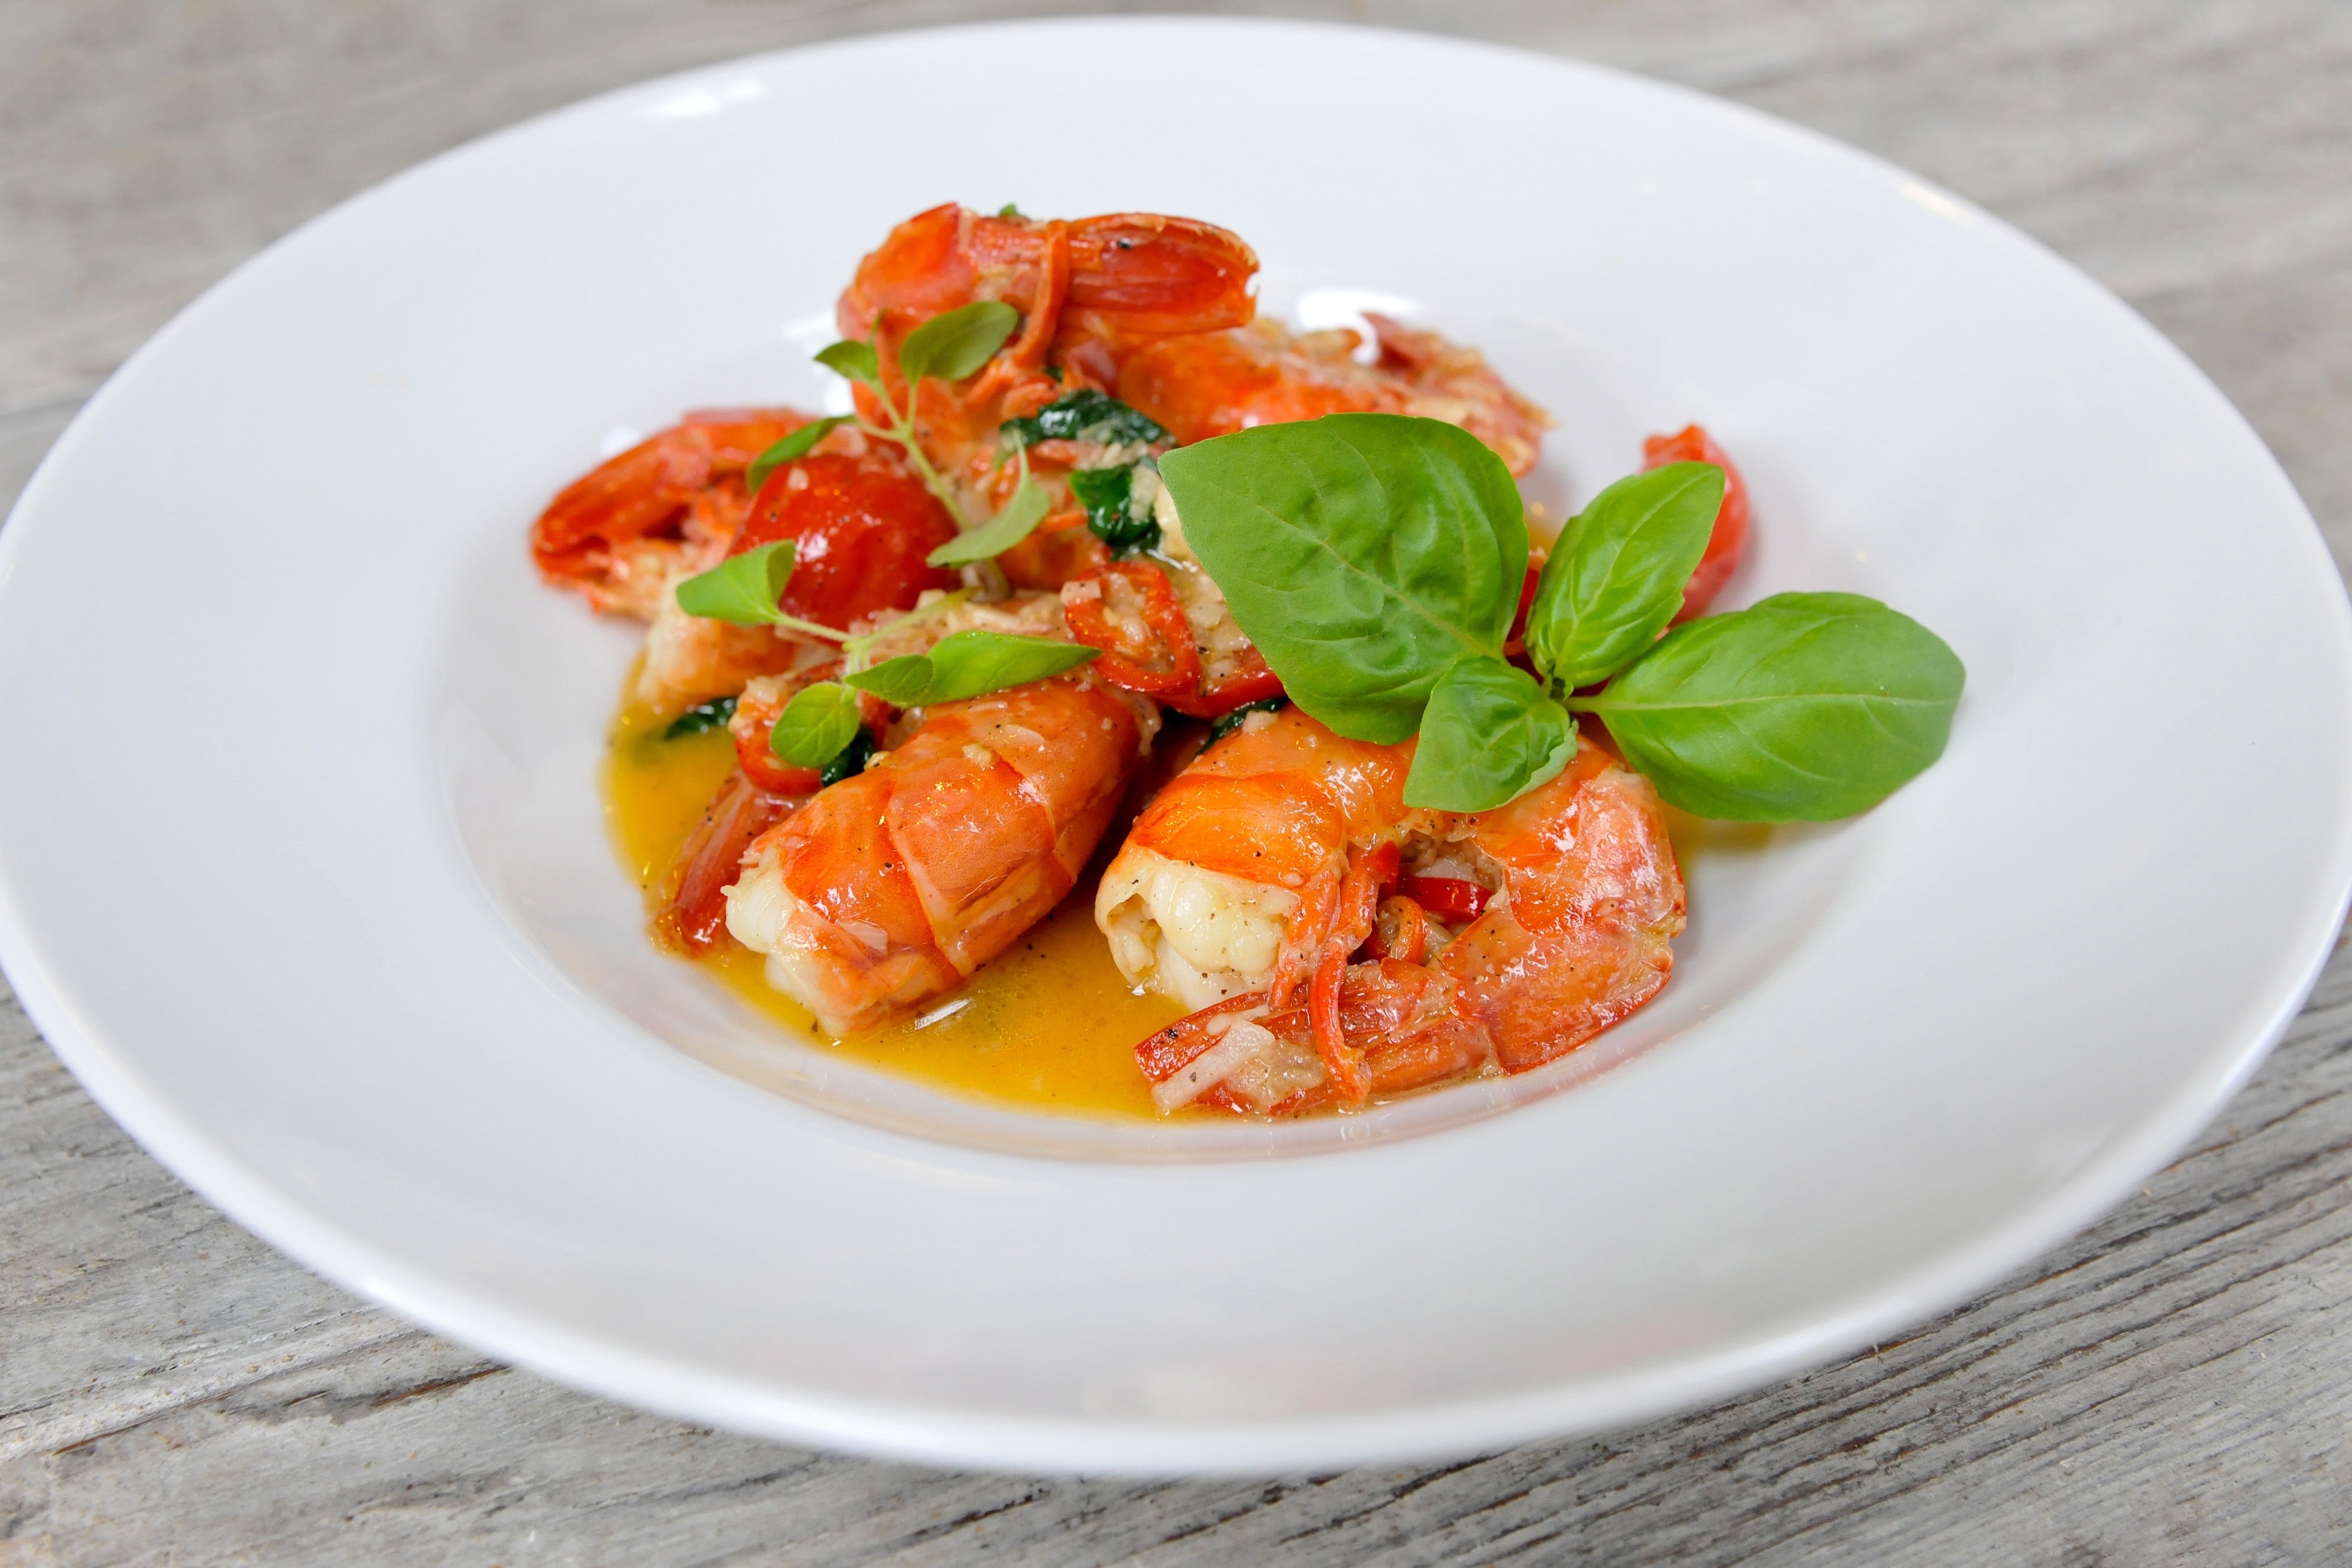
food, dish, cuisine, ingredient, produce, staple food, shrimp, recipe, la carte food, scampi, Ebi chili, basil, meat, side dish, gnocchi, seafood